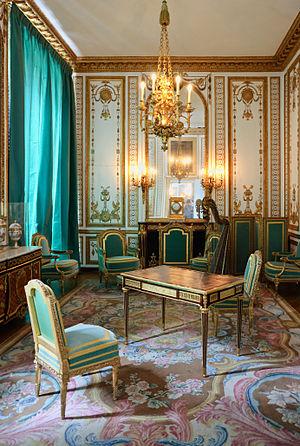
Château de Versailles - Cabinets intérieurs de la Reine - Le Cabinet doré de Marie-AntoinetteBureau de Marie-Antoinette réalisé par Jean-Henri Riesener, en 1783. Amarante, sycomore teinté, bronze doré. Ce meuble a été acquis par l'État français en 2011, pour 6,75 millions d'euros.Sièges réalisés par Georges Jacob. On voit ici une partie d'un ensemble composé de quatre fauteuils, d’une bergère, de quatre chaises, de deux tabourets, d’un écran de cheminée et d’un paravent. Boiseries des frères Rousseau, avec un décor de sphinx et de trépieds antiques.
Jean-Henri Riesener était un ébéniste français d'origine allemande.
Le Petit Appartement de la reine est un ensemble de plusieurs pièces sur trois étages, situés dans le corps principal du château de Versailles. Ces pièces, situées derrière le Grand Appartement de la Reine, sont éclairées par deux cours intérieures. Elles furent le domaine particulier des reines de France, Marie-Thérèse, Marie Leszczynska et Marie-Antoinette aussi bien que la duchesse de Bourgogne en tant que dauphine. Les pièces ont été restaurées à leur état d'origine, lorsque Marie-Antoinette les quitta le 6 octobre 1789.